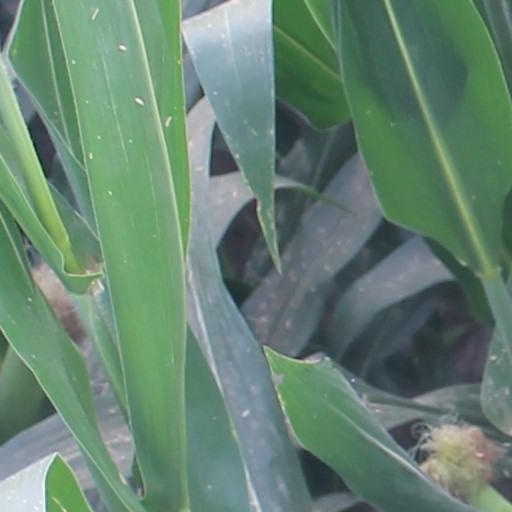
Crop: maize; corn